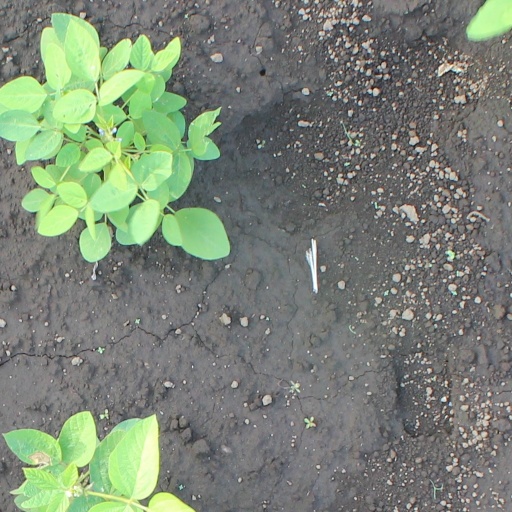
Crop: soybean